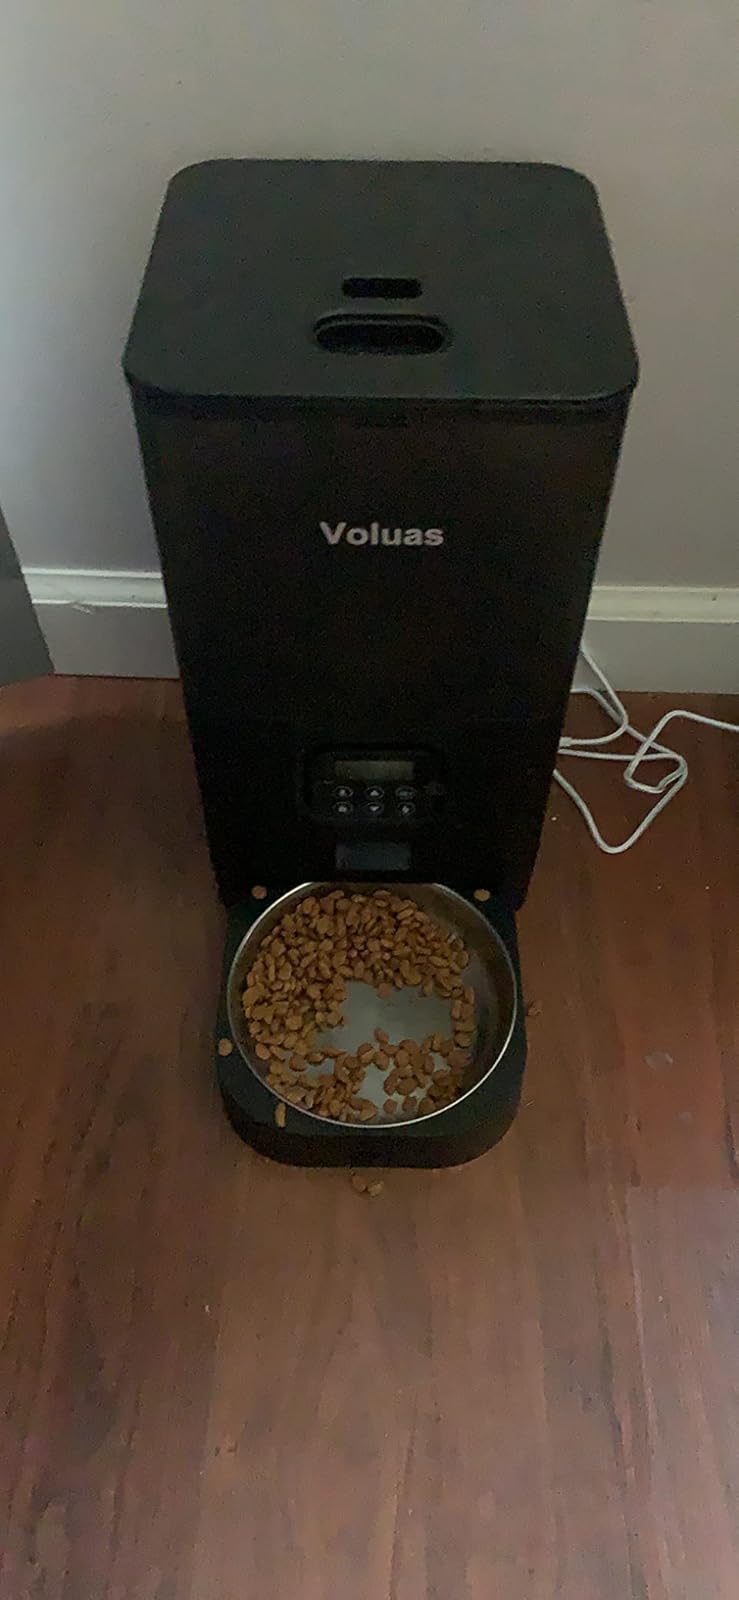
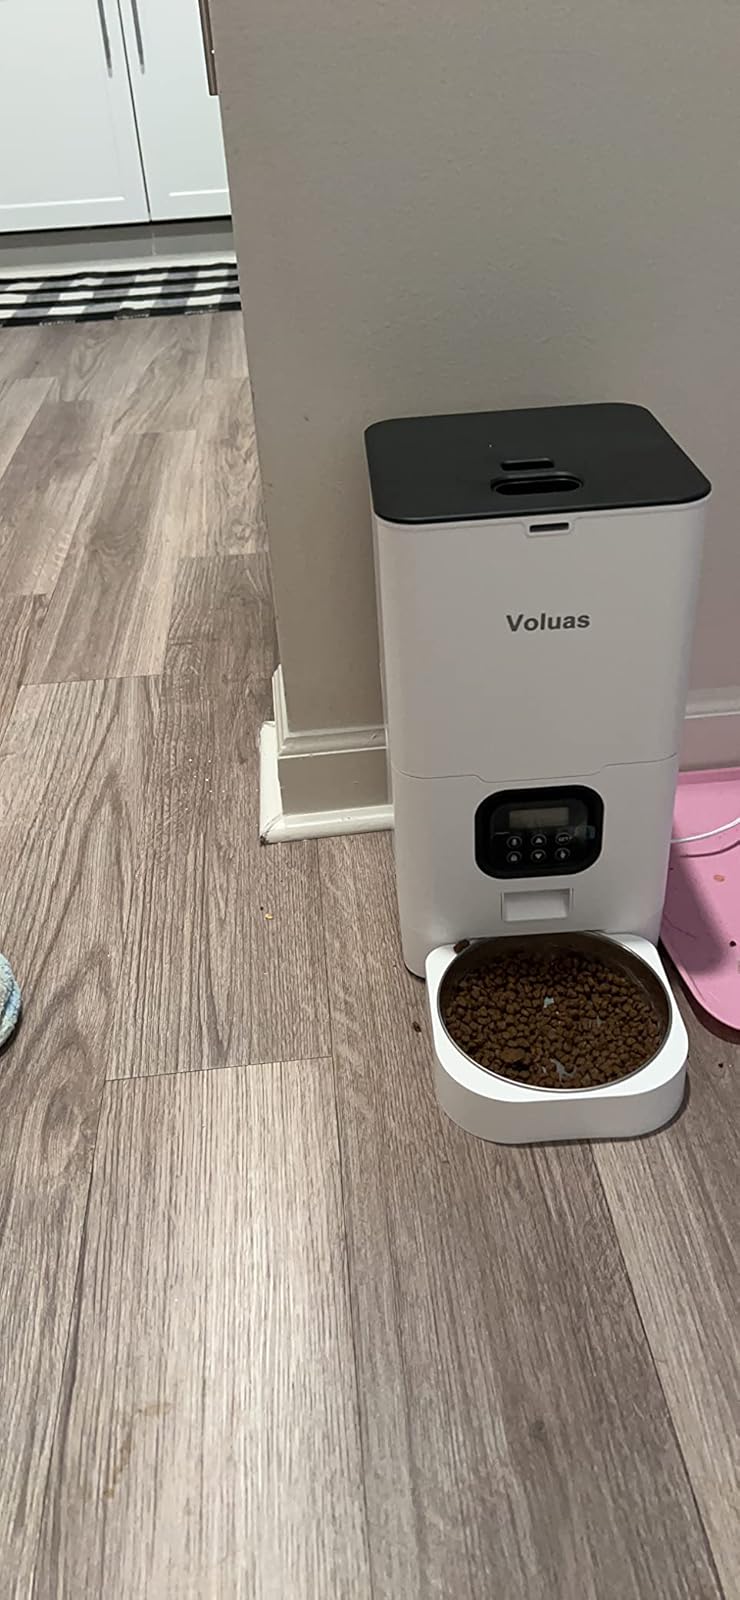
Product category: items_feeder
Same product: no